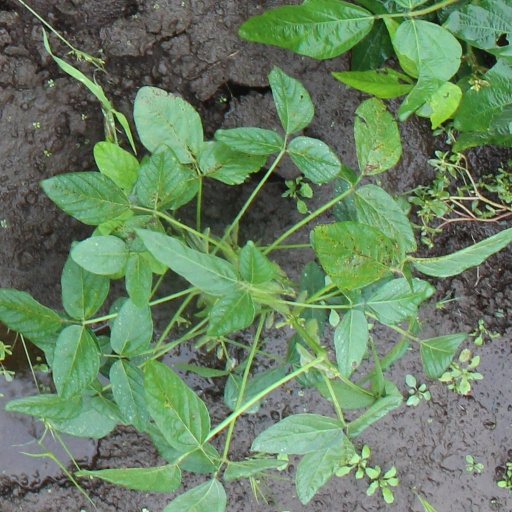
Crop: soybean